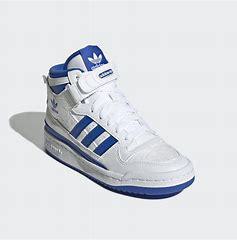
Brand: Adidas
Model: Forum Mid